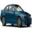
Label: automobile